An American Tragedy (film)

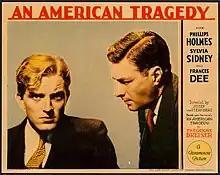
1931 Lobby Card

An American Tragedy (1931) is an American pre-Code drama film directed by Josef von Sternberg and produced and distributed by Paramount Pictures. It is based on Theodore Dreiser's 1925 novel "An American Tragedy" and its 1926 stage adaptation, which were inspired by the historic 1906 murder of Grace Brown by Chester Gillette at Big Moose Lake in upstate New York. Dreiser's novel would again be adapted by Paramount as the 1951 film "A Place in the Sun".